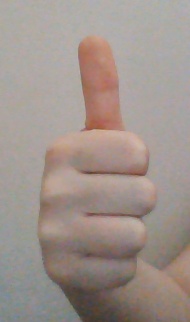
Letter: aleff